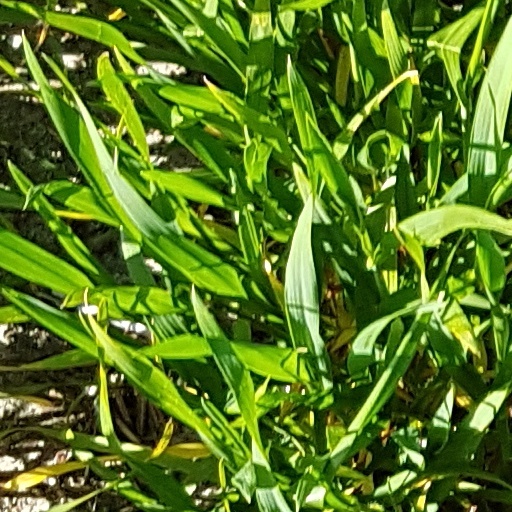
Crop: wheat